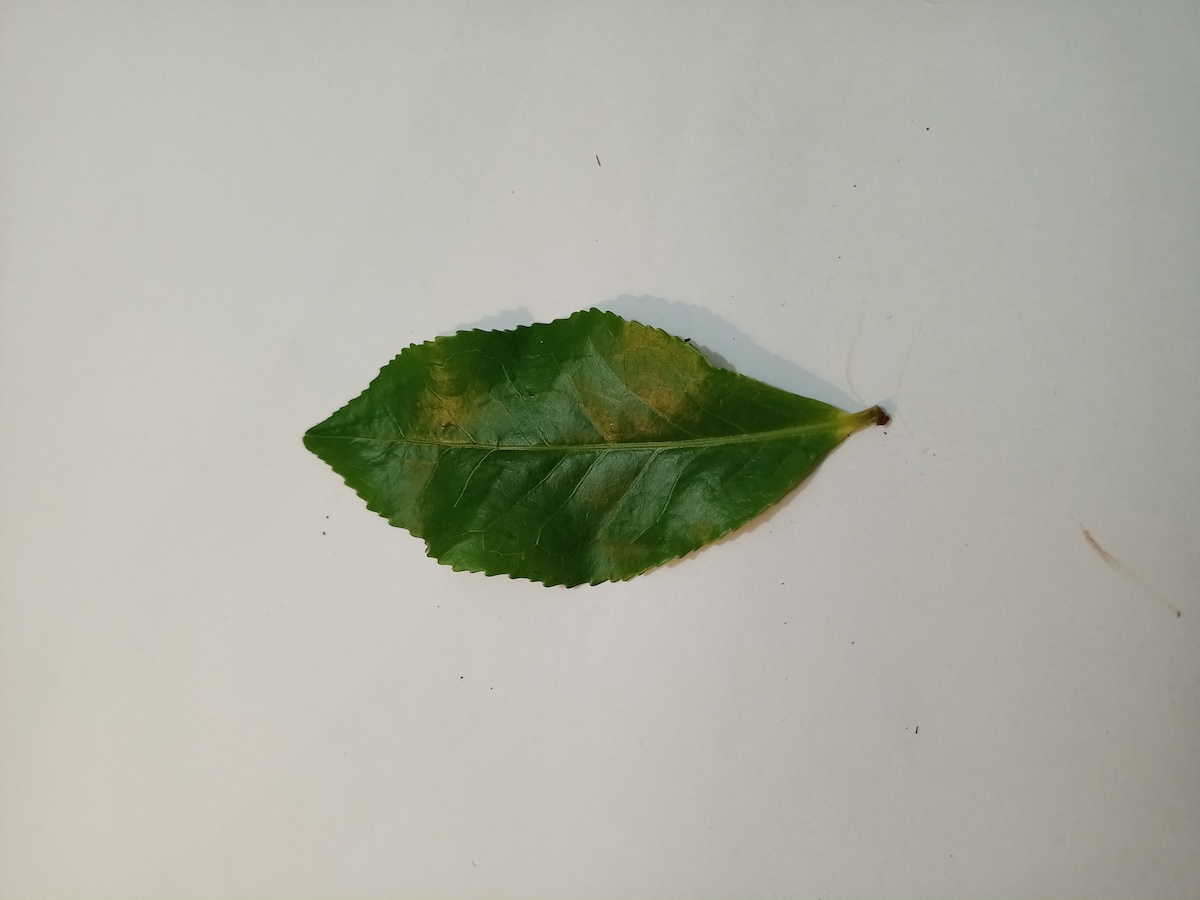
Label: Healthy leaf